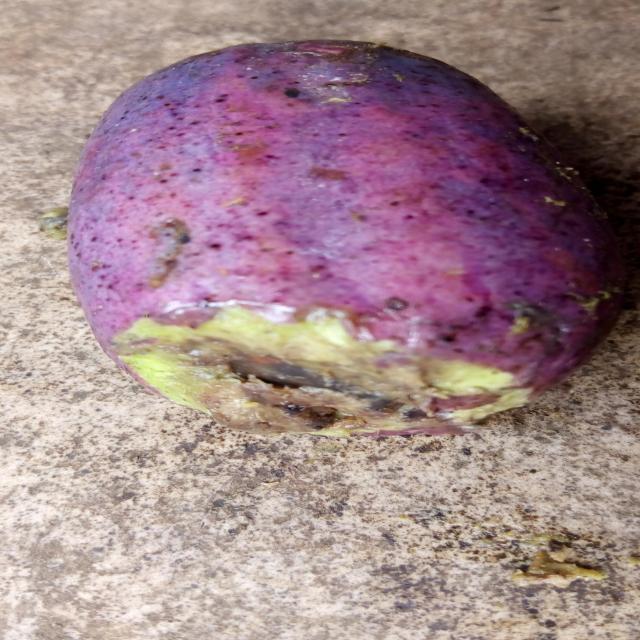
Plum grade: cracked